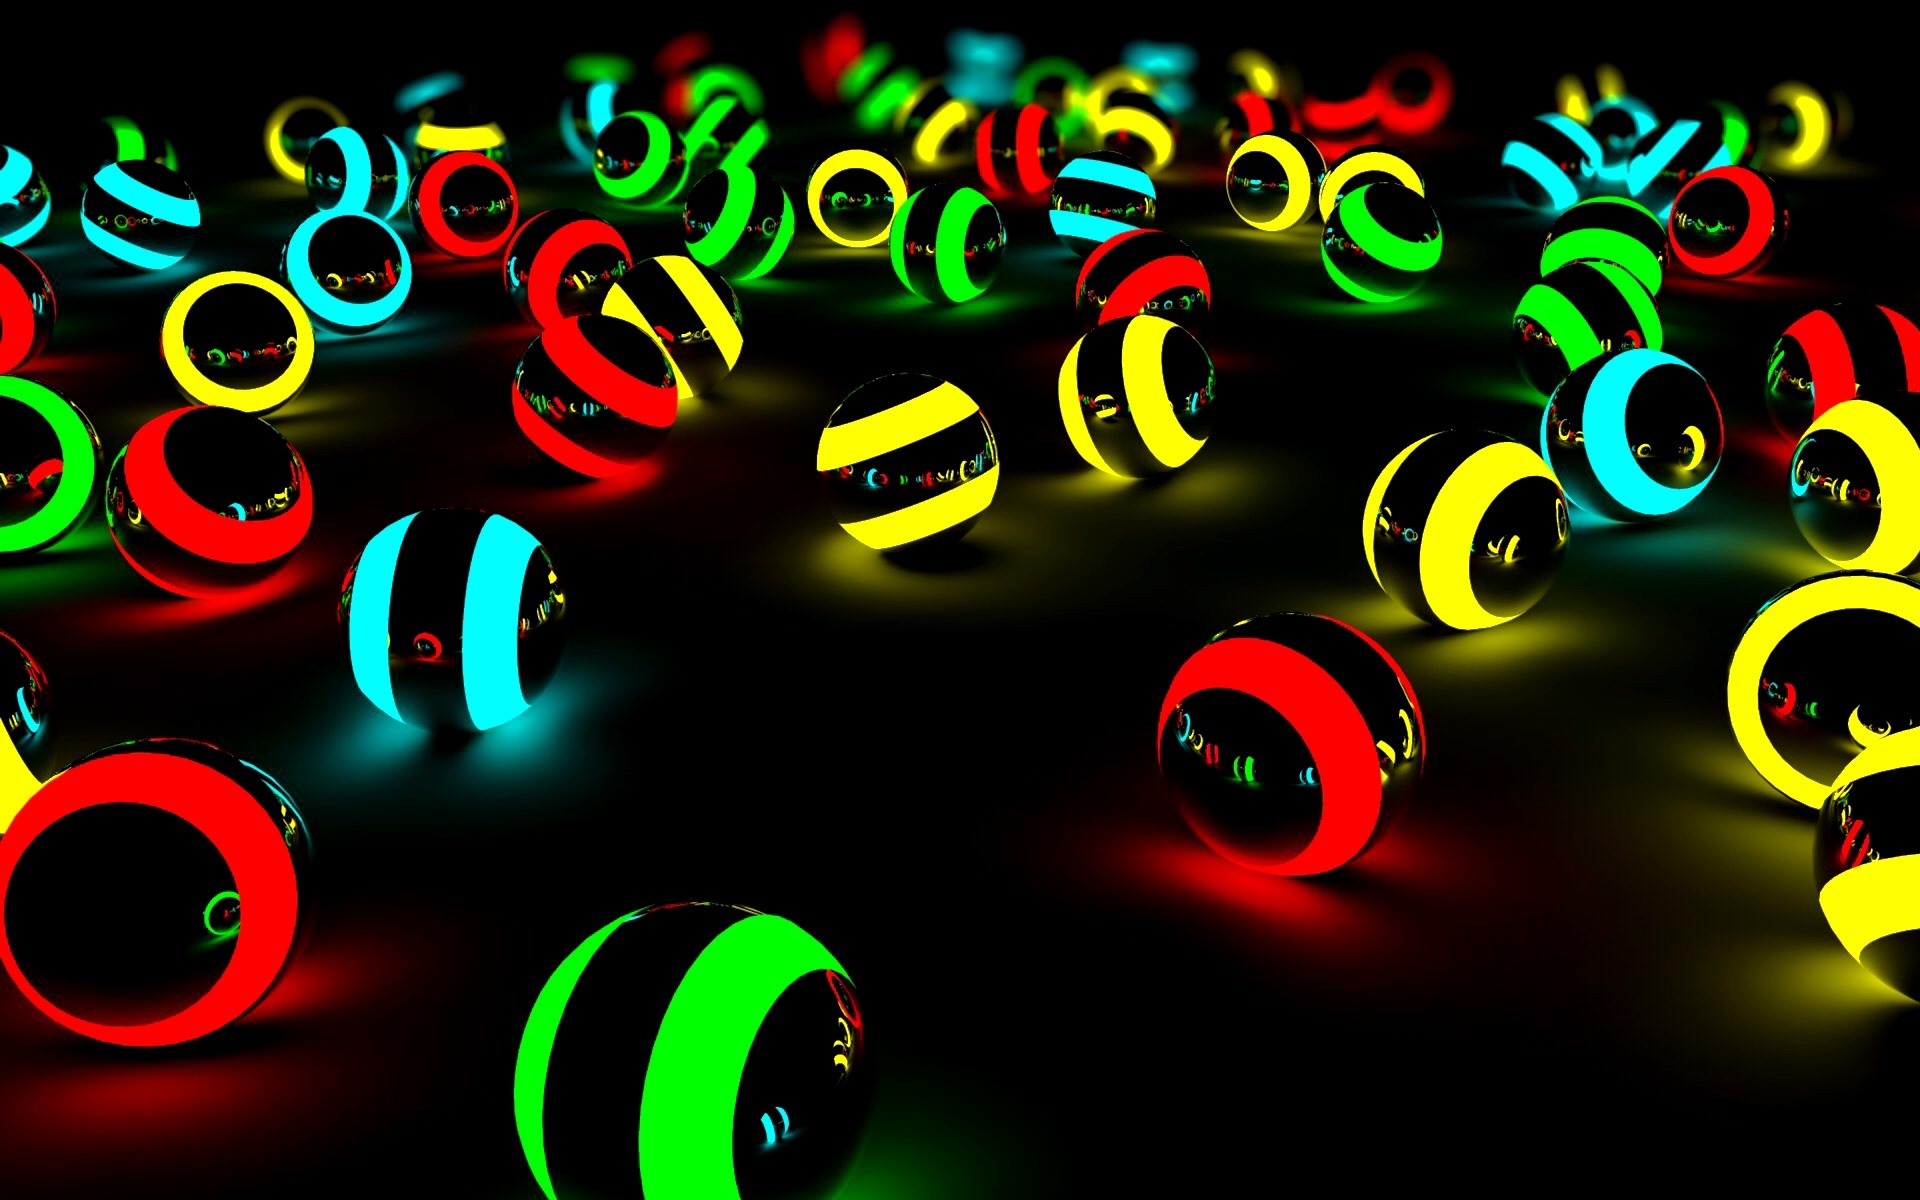
light, number, celebration, carnival, fire, circle, neon, neon sign, font, festival, illustration, happiness, text, screenshot, light green, red light, light reflection, light blue, the ball, light yellow, decorate a christmas tree, flashing lights, computer wallpaper